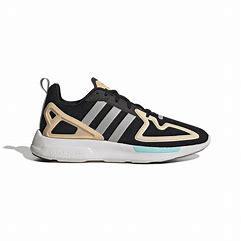
Brand: Adidas
Model: ZX 2K Flux